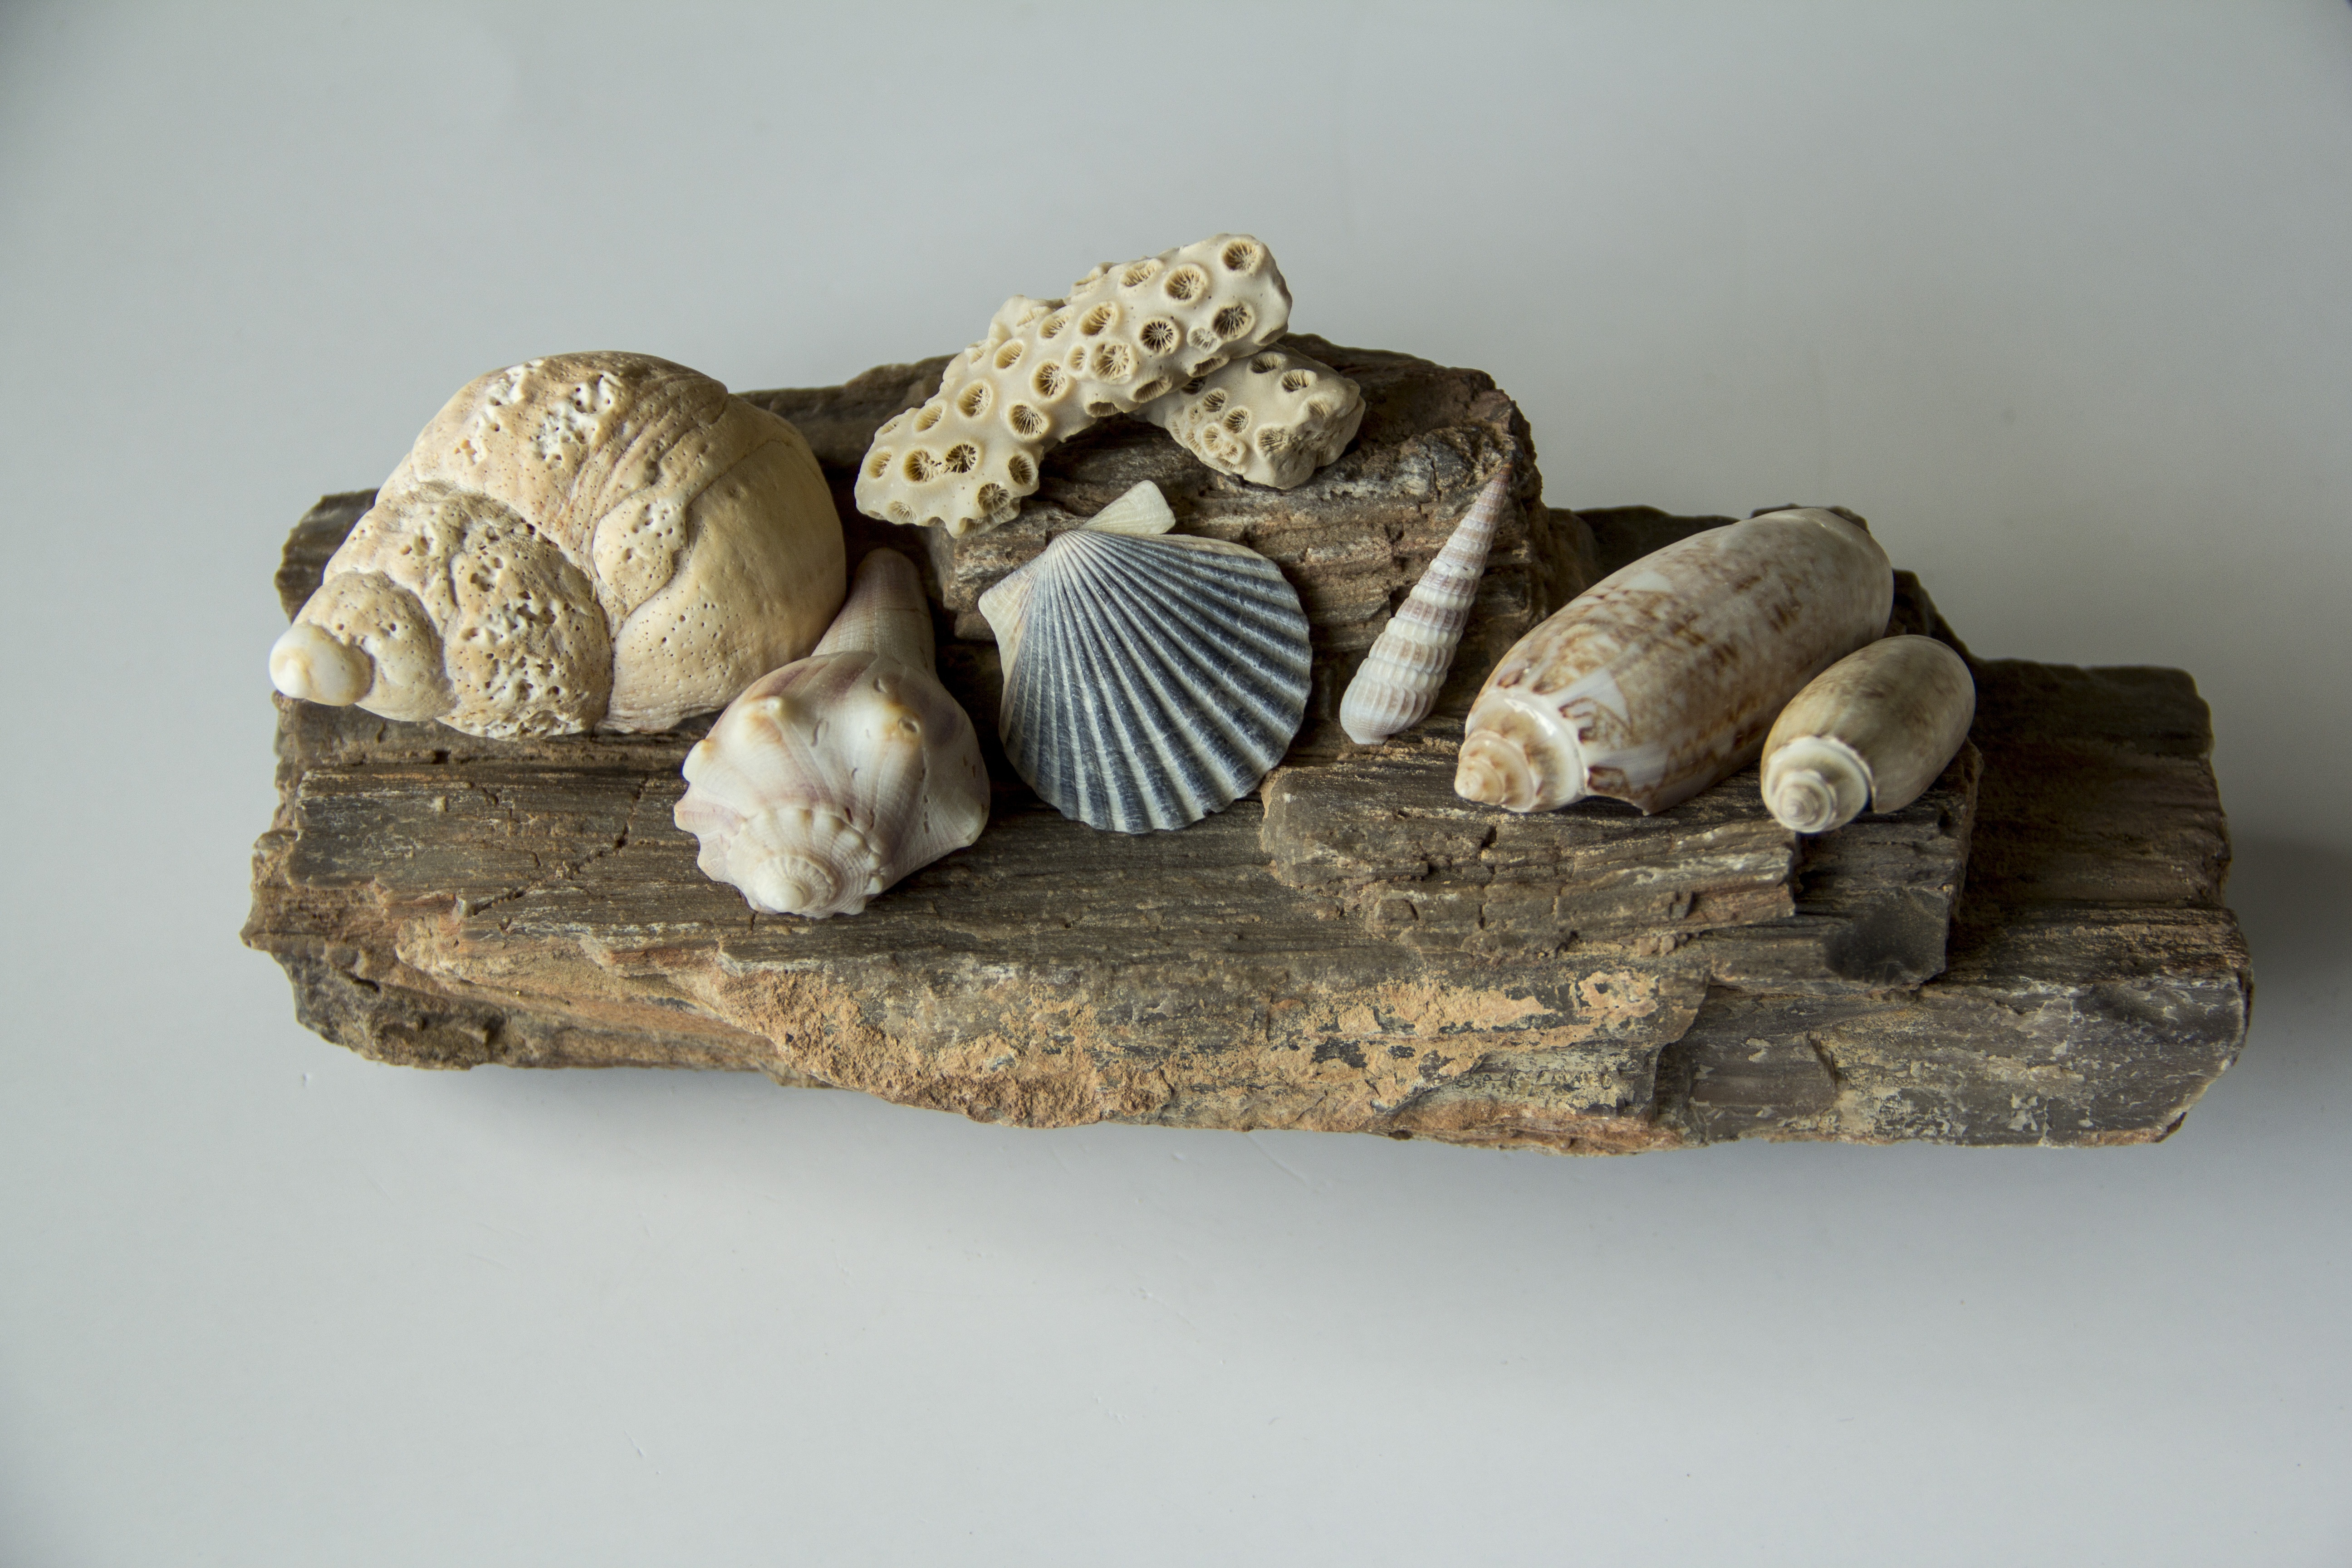
wood, spiral, material, shell, invertebrate, seashell, clam, conch, seashells, carving, scallop, sea snail